Jagstzell station

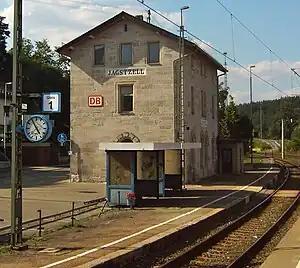
2009

Jagstzell station is a railway station in the municipality of Jagstzell, located in the Ostalbkreis district in Baden-Württemberg, Germany.